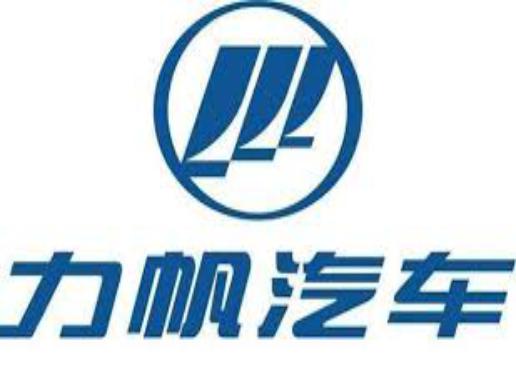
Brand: lifan-2
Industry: Transportation